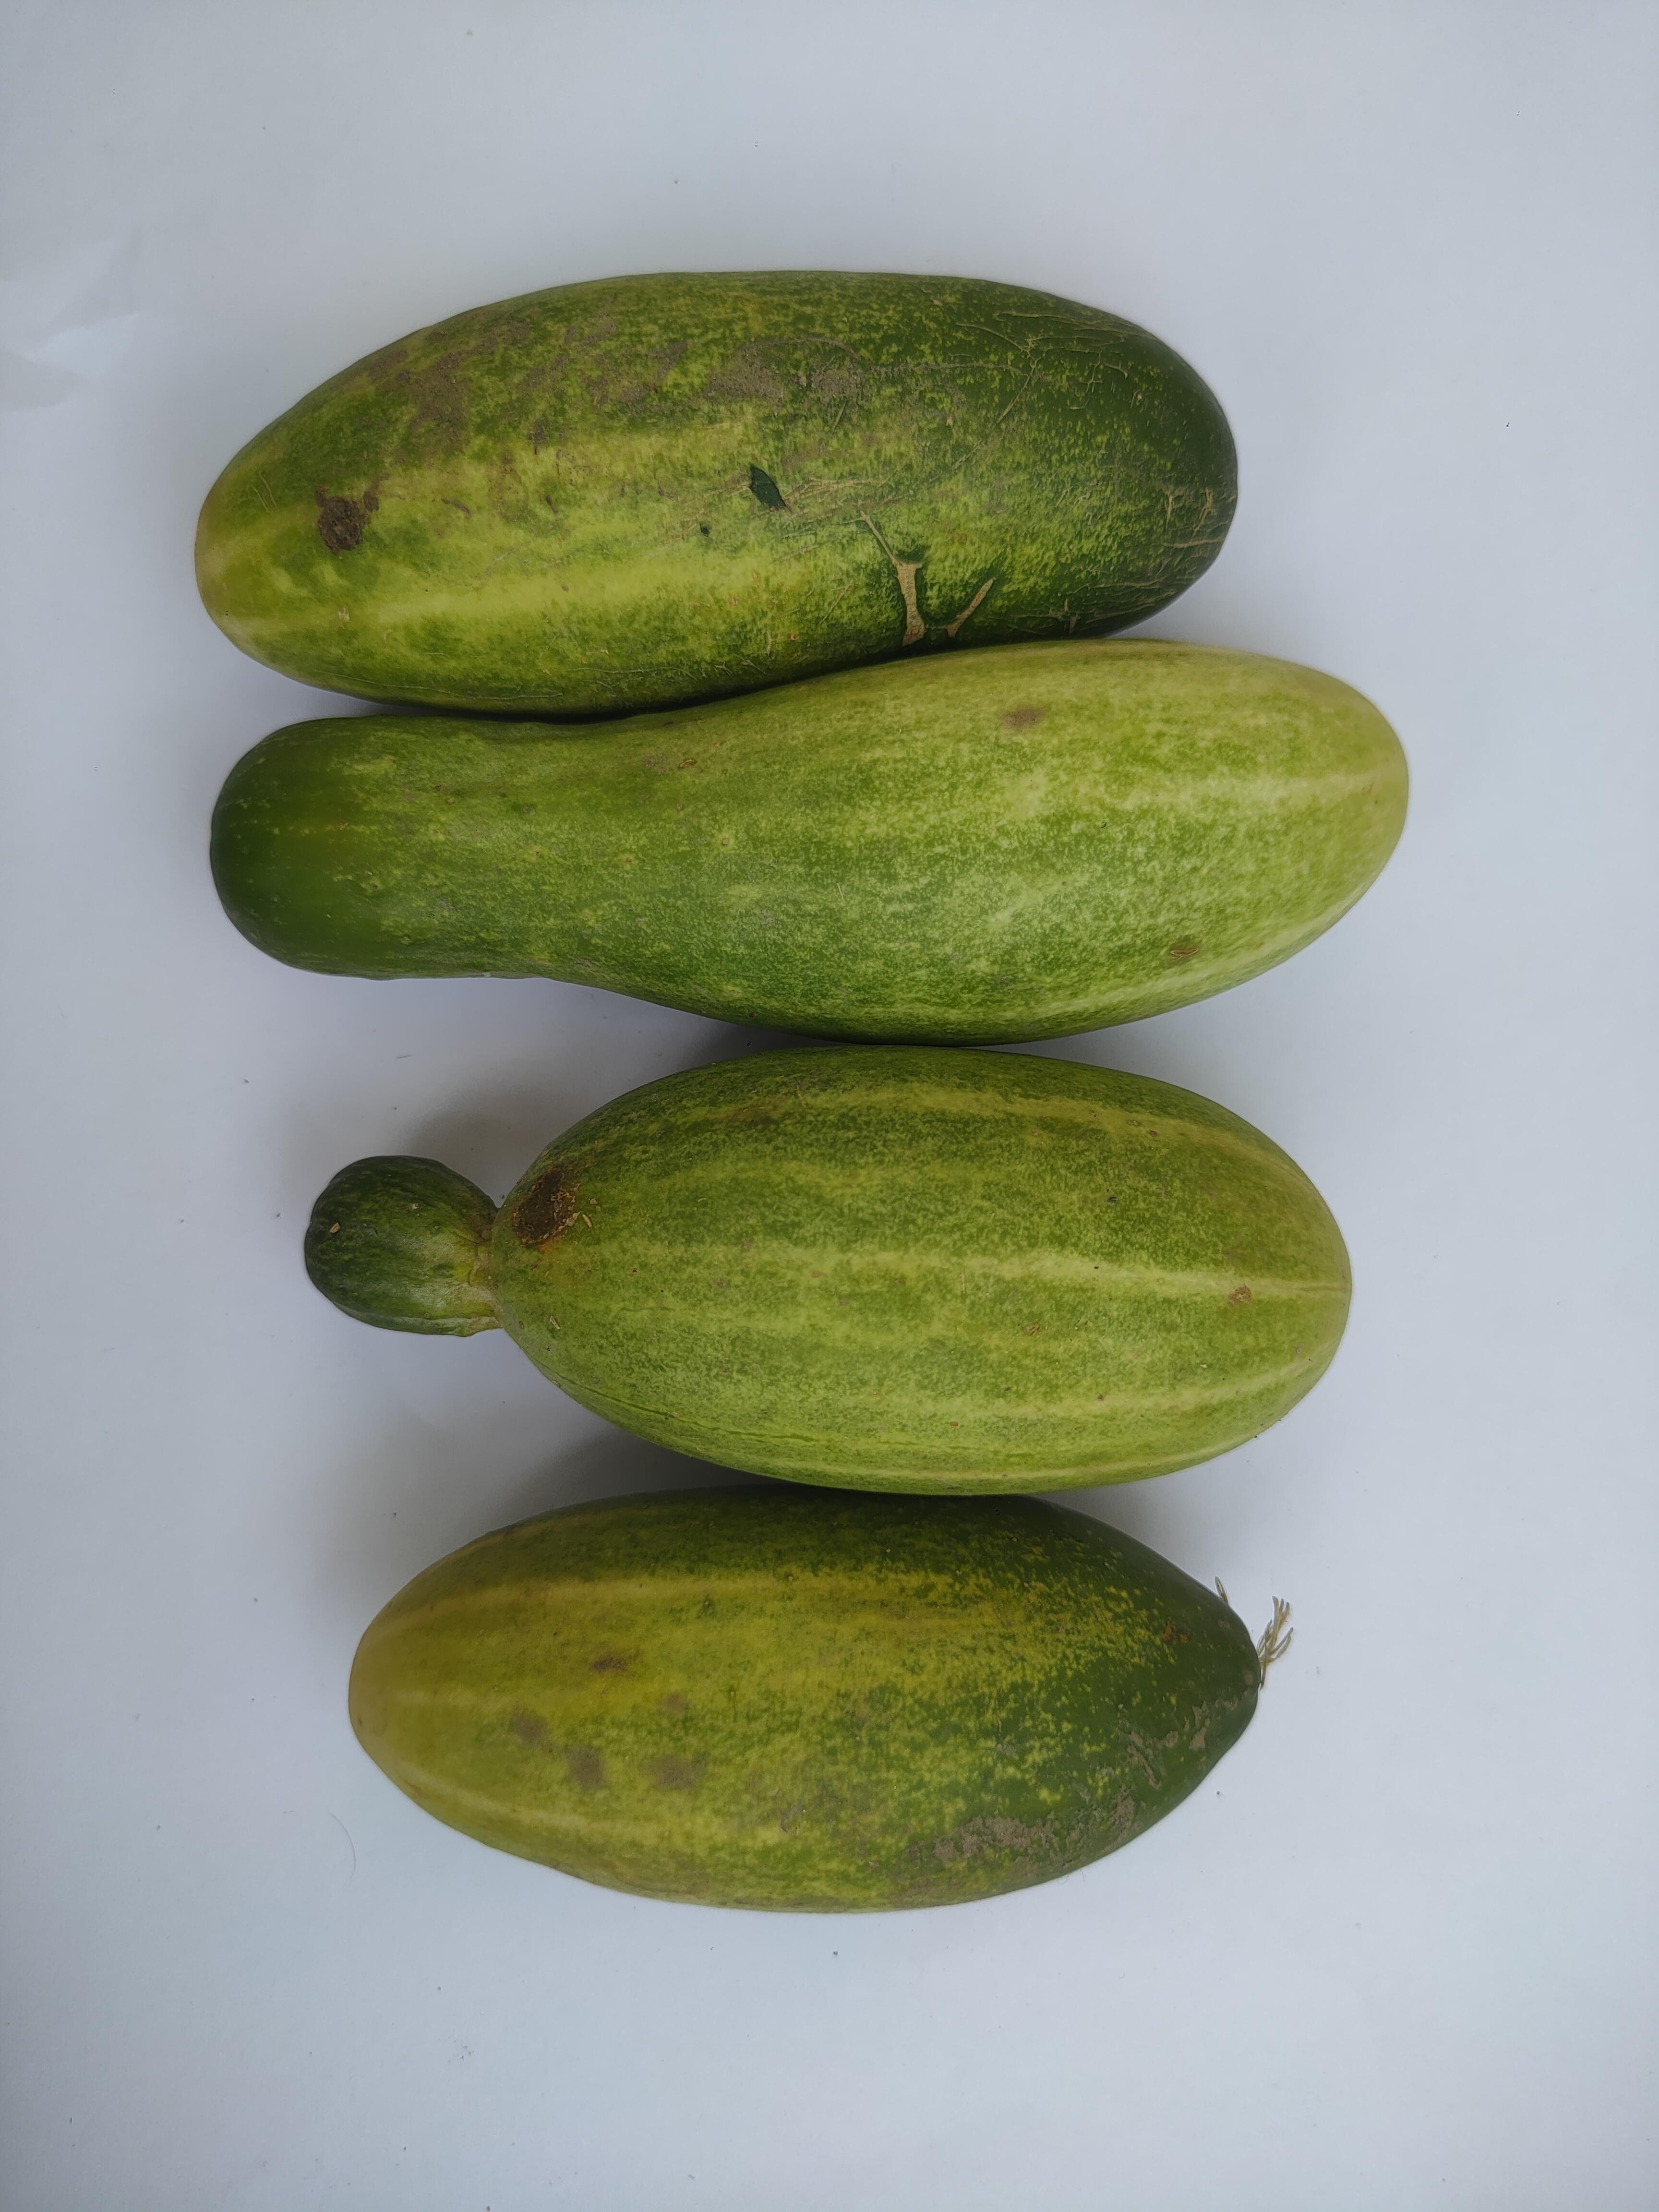
Label: Cucumber